Vogüé

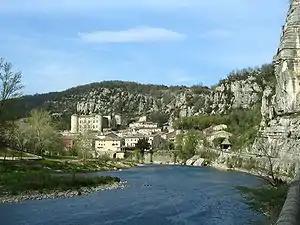
View of Vogüé and the river Ardèche

Vogüé is a commune in the Ardèche department in southern France. It is a member of Les Plus Beaux Villages de France (The Most Beautiful Villages of France) Association.